Encomiendas in Peru

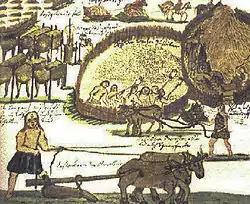
Indigenous people working on an "encomienda" in the 18th century.

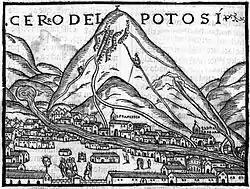
The silver mountain and city of Potosí in 1553.

"Encomenderos" had little contact with the Andean people whose labor they controlled other than their house servants. Instead, indigenous leaders, called "caciques" ("kurakas" in Quechua) by the Spanish, were the intermediaries between the "encomendero" and his subjects. Lineages of the "caciques" often predated the Spanish, and even the Incas. They were the "preexisting, functioning machinery of local government." The "encomendero" might attempt to extract more income from his "encomienda" "but he had no interest in dismantling" the system he inherited from the Incas. It was the "caciques" who controlled the Andean people of the "encomienda" and delivered tribute and labor to the "encomendero". The "caciques" were widely accused of being corrupt and cruel to the people under their control, but they were essential to the "encomenderos". "Caciques" even occupied a high position in the complicated status pyramid of the Spaniards, entitled to be called ""don"" as some "encomenderos", and many of their wives, were not "dons" or "doñas". "Caciques" had a very substantial income.